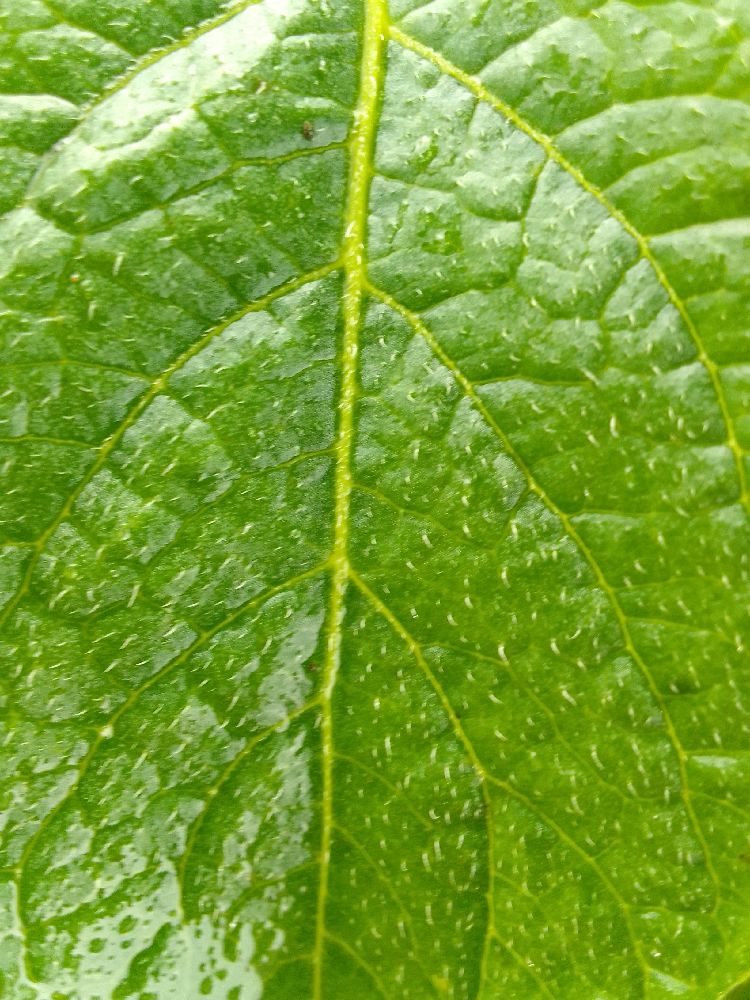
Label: Healthy